Cape York Peninsula

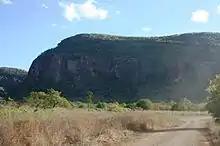
Mount Mulligan, Hodgkinson Goldfields

The floodplains of the Laura Basin, which are protected in the Rinyirru and Jack River National Parks, are crossed by the Morehead, Hann, North Kennedy, Laura, Jack and Normanby Rivers.